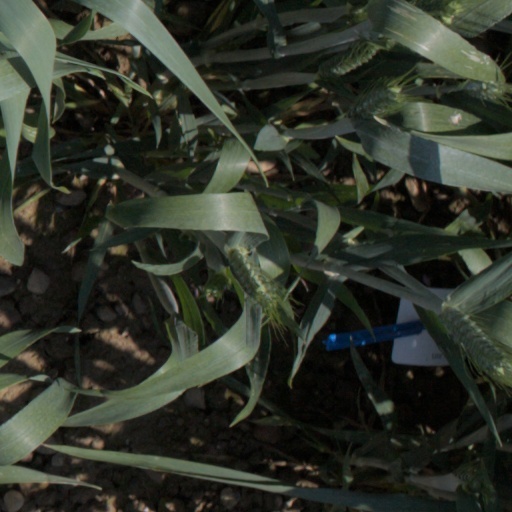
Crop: wheat